Trevor Brooking

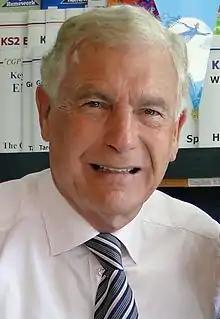
Brooking at a book signing in 2014

Sir Trevor David Brooking (born 2 October 1948) is a former England international footballer, manager, pundit and football administrator; he now works as director of football development in England.